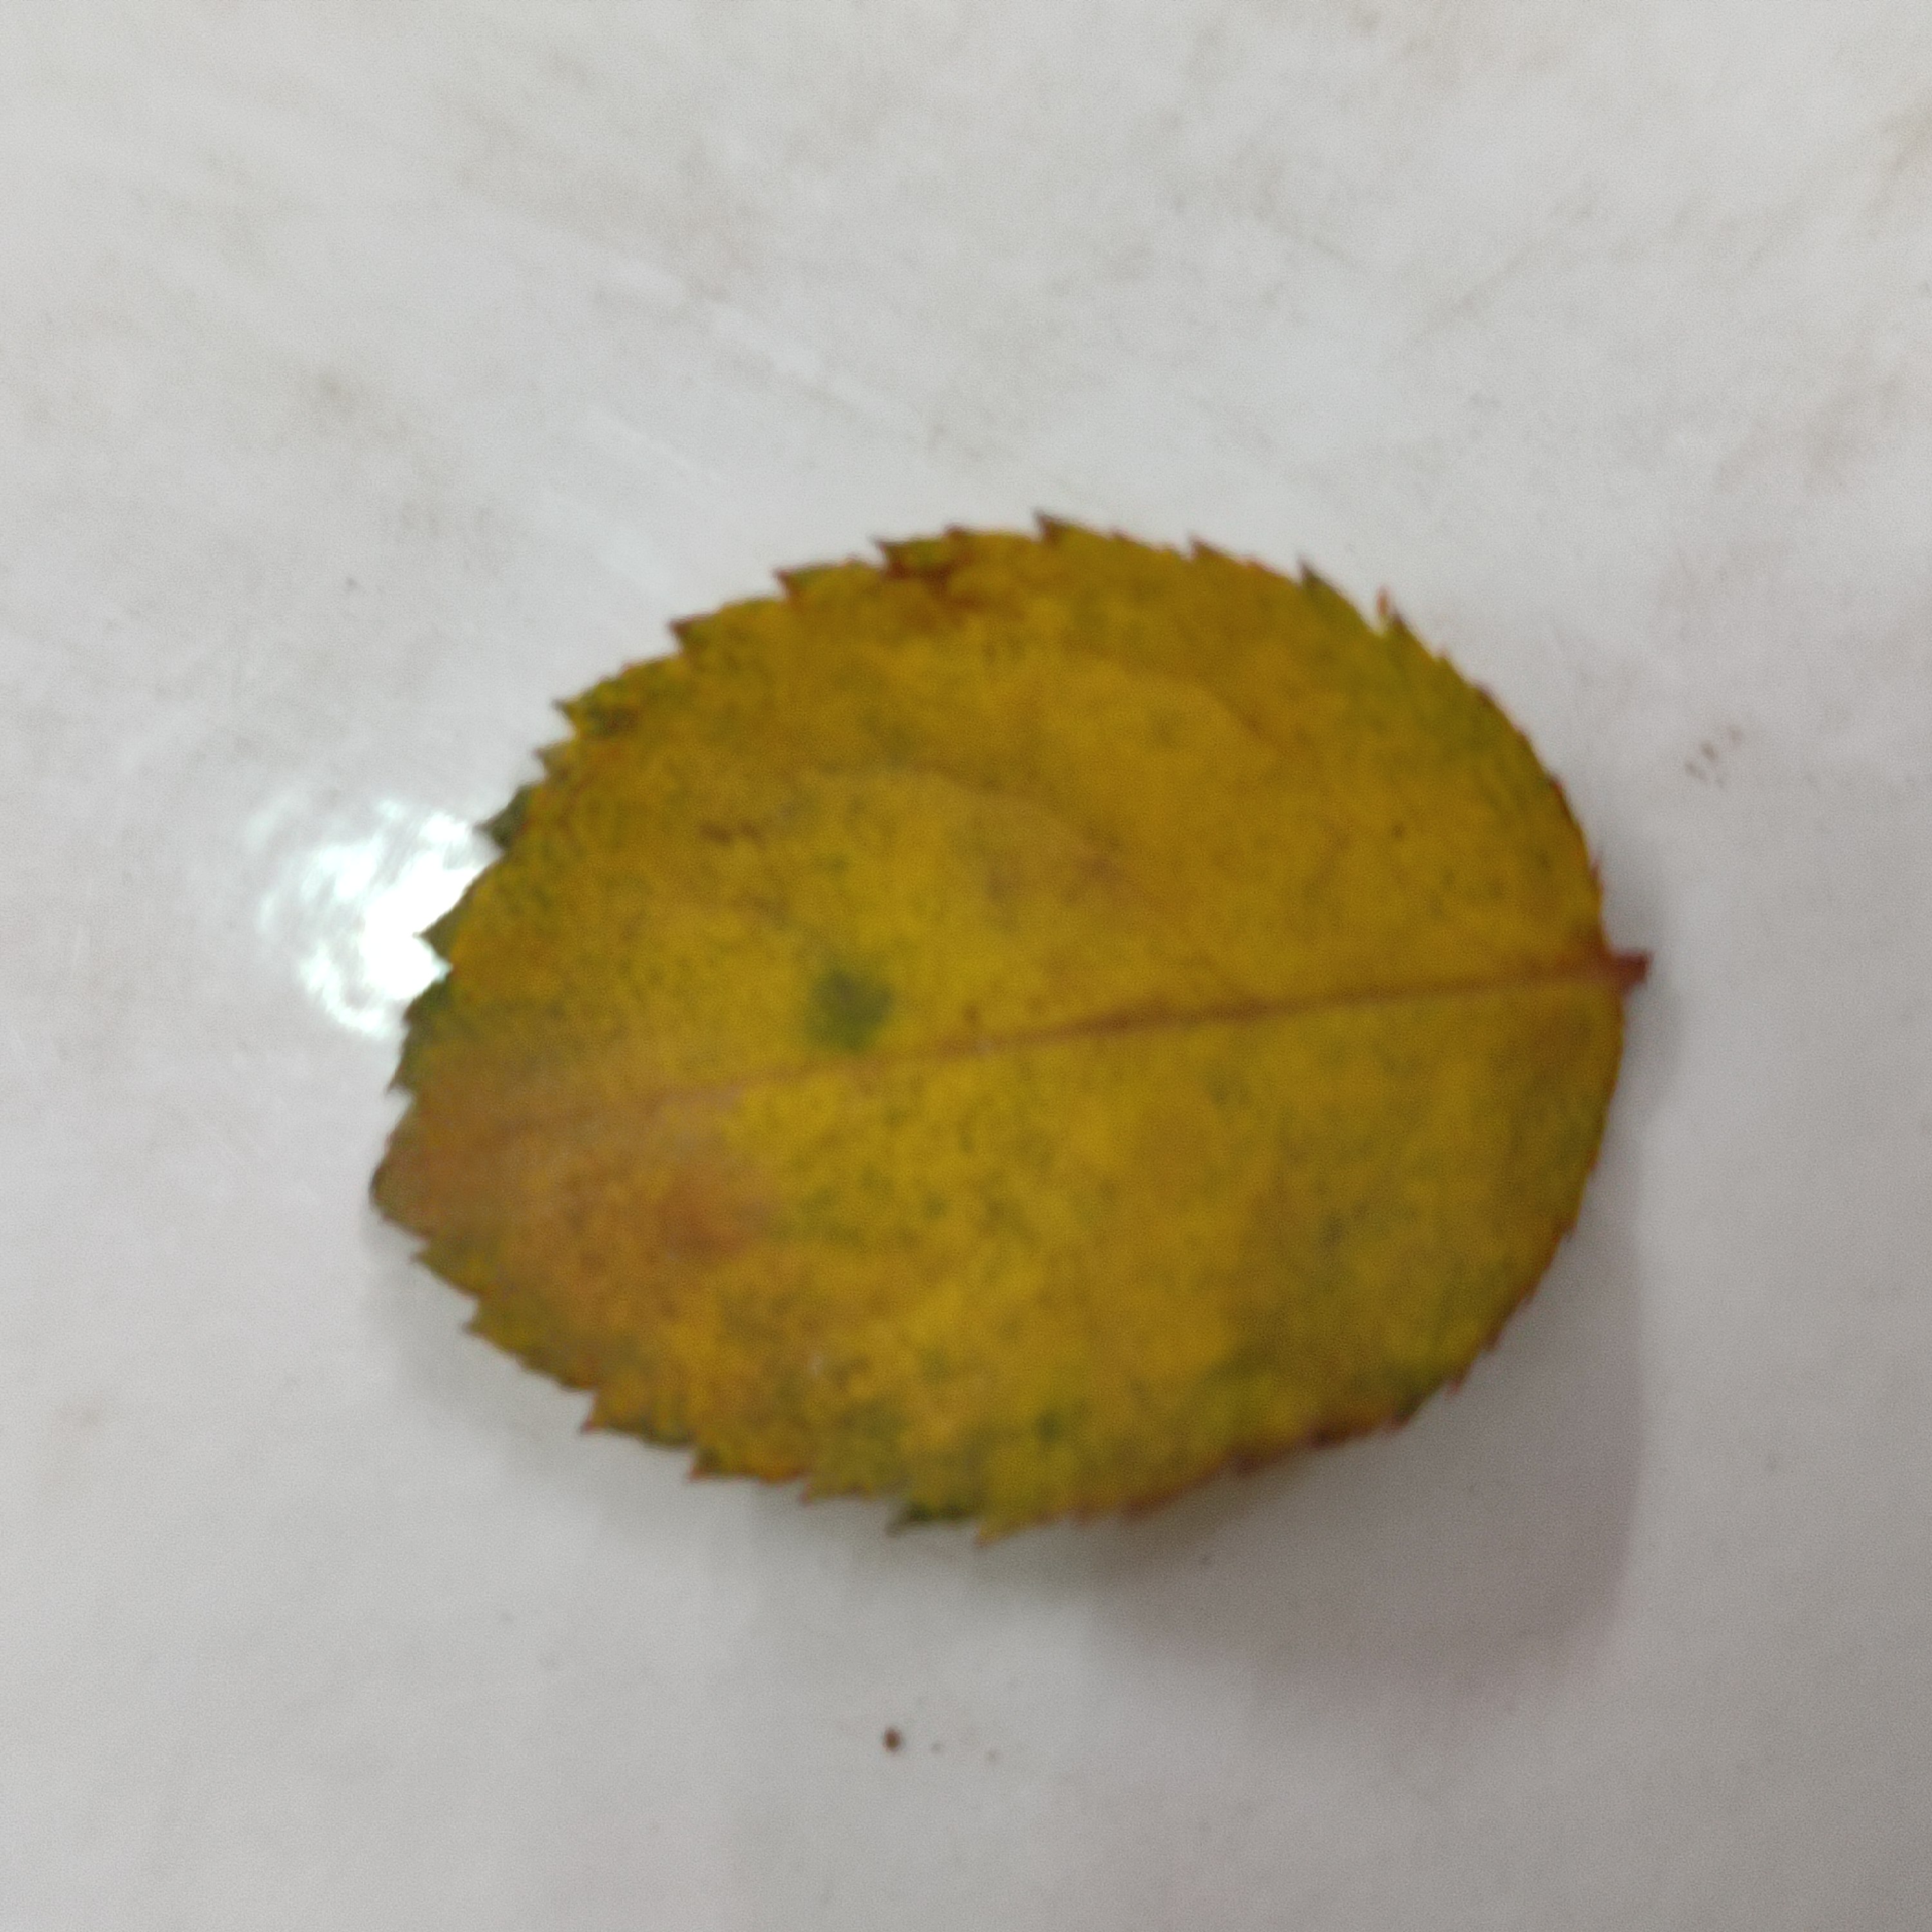
Label: Yellow Mosaic Virus